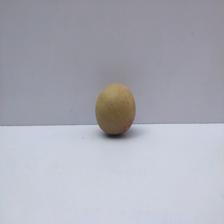
Size: Small